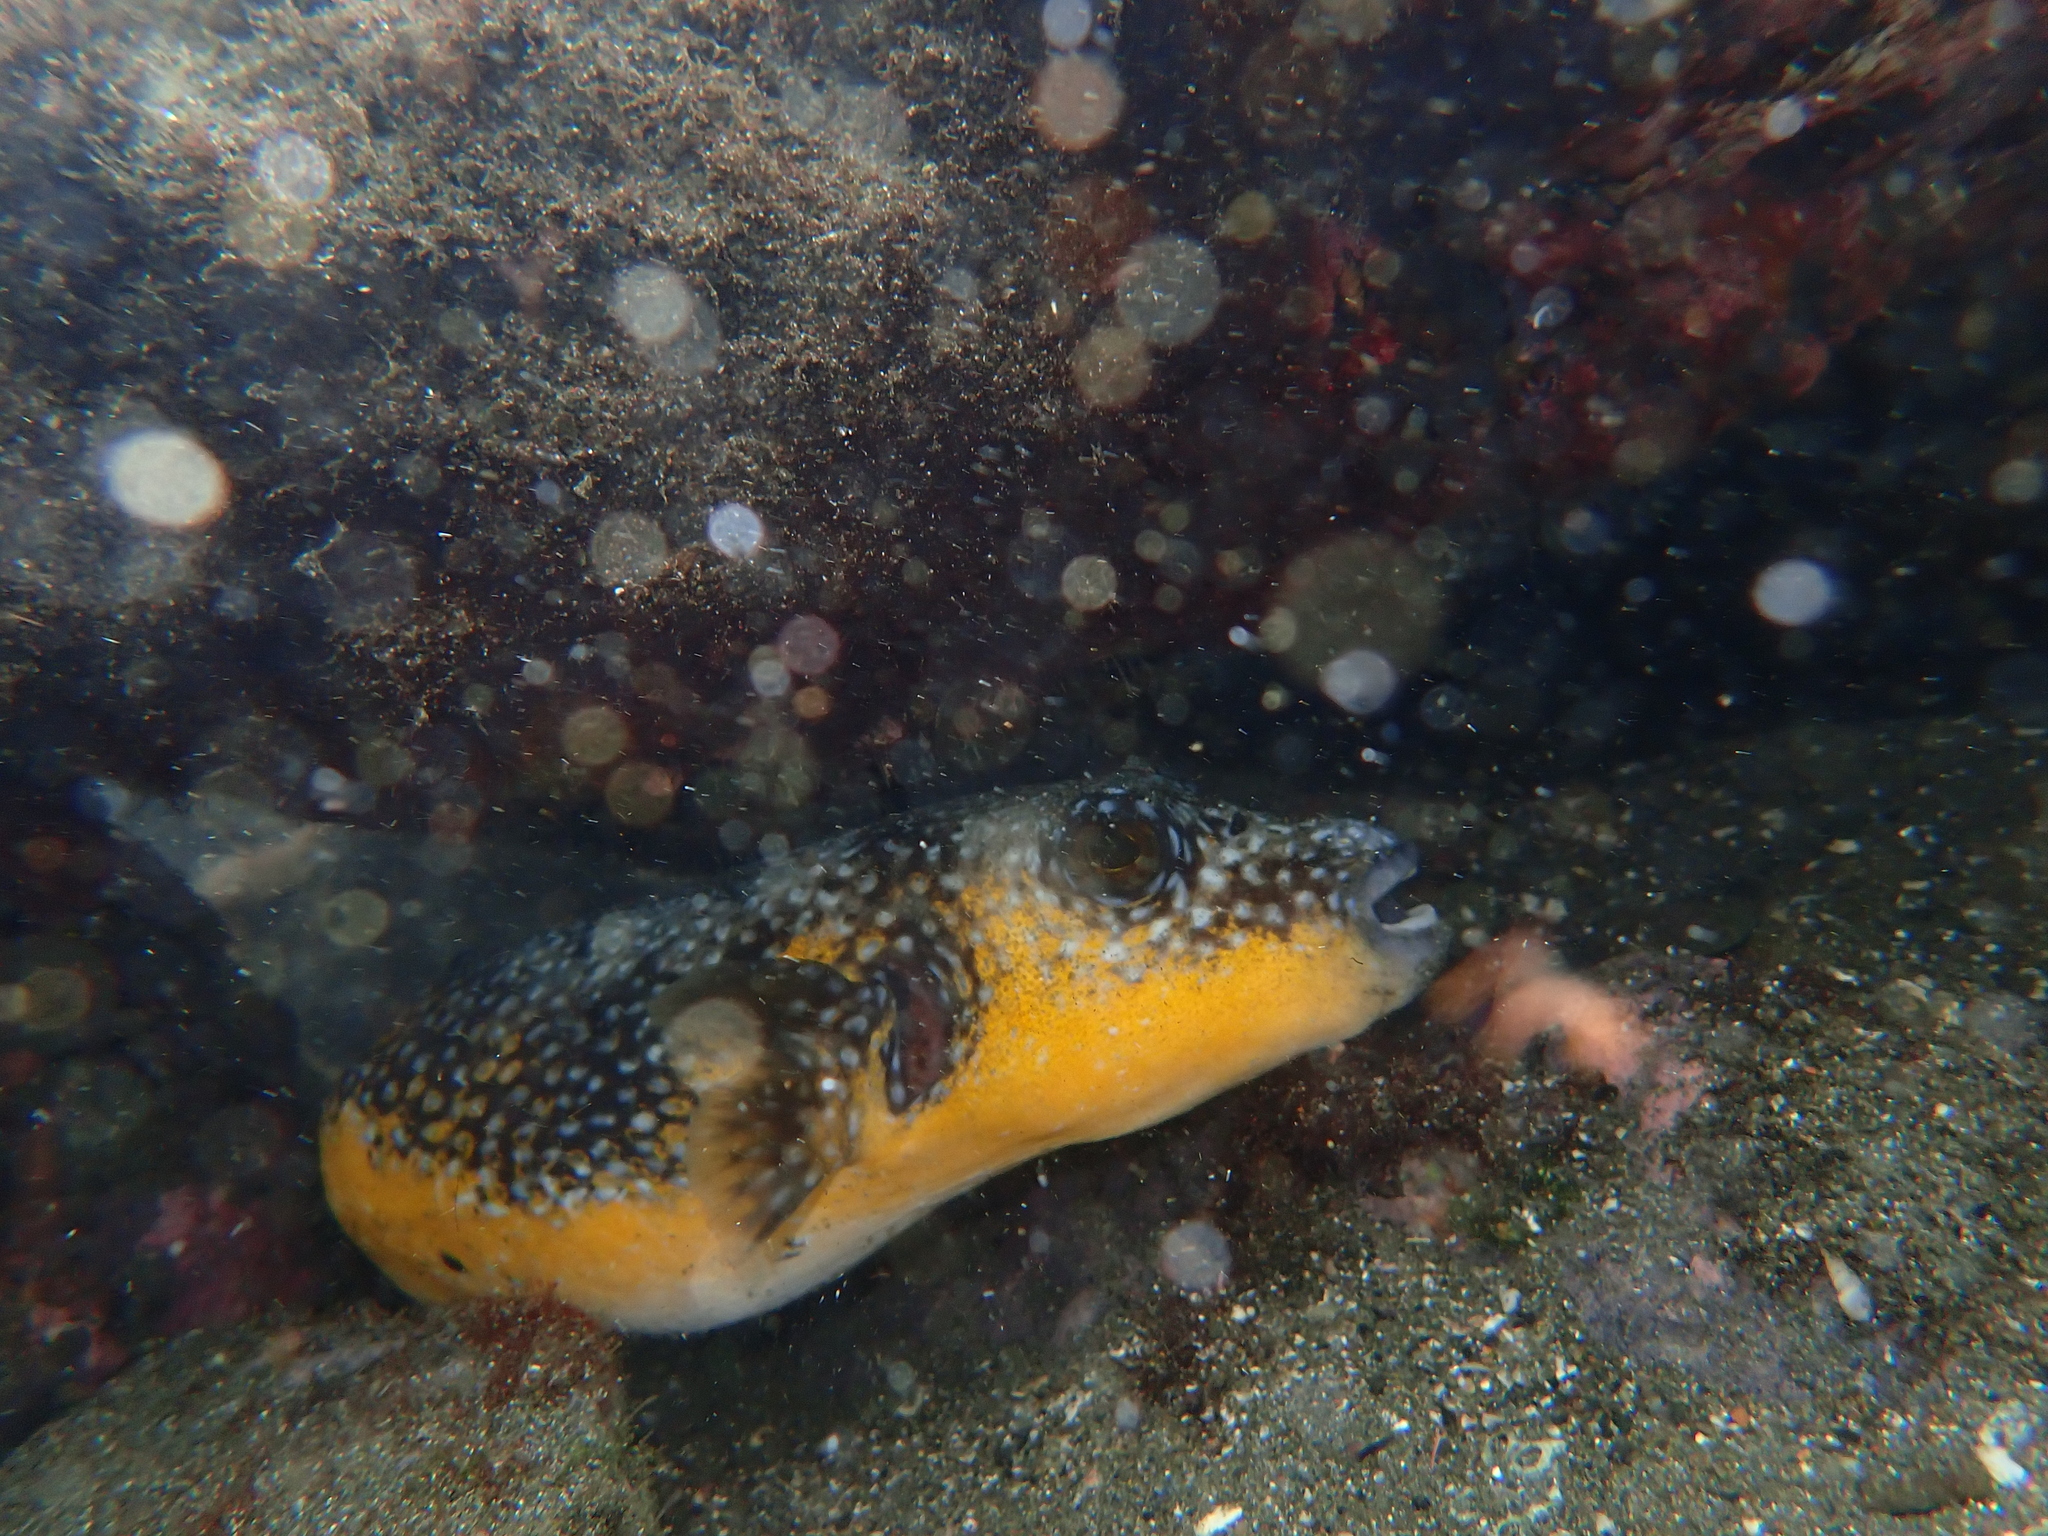
Arothron meleagris (Guineafowl Puffer)